Musée départemental d'Art ancien et contemporain

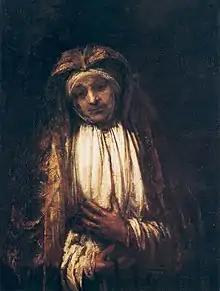
"Mater Dolorosa" by Rembrandt

The museum has a collection of paintings that includes works by Rembrandt ("Mater Dolorosa"), Georges de La Tour, Le Lorrain, Simon Vouet, Pierre Mignard, Jan Brueghel the Elder, Jacob van Ruysdael, Jan van Goyen, Salvator Rosa, Sebastiano Ricci, Nicolas de Largillière, Giovanni Paolo Pannini and Hubert Robert.